Kamov Ka-50

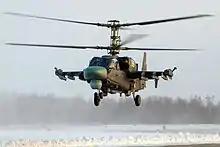
Serial Ka-52 at Torzhok Air Base

In comparison to the original Ka-50, the Ka-52 has a new radome with a nose-mounted radar system for targeting giving the Ka-52 a rounder nose profile. A day-and-night TV/thermal sighting system is fitted in a spherical turret under the nose (some examples have an additional mast radar for aerial targets and a second sighting system above the cockpit). The Ka-52 has the side-mounted cannon of the original Ka-50. It features six wing-mounted hardpoints compared to four on the Ka-50. To keep the weight and performance on par with that of the Ka-50, the armor and the capacity of the cannon magazine/feed were reduced. Also some flight parameters deteriorated: rate of climb dropped from 10 to 8 m/s and maximum positive load factor became 3.0 g. Most of the problems were solved by installing the new VK-2500 engine. The Ka-52 is approved for day, night and adverse weather conditions.